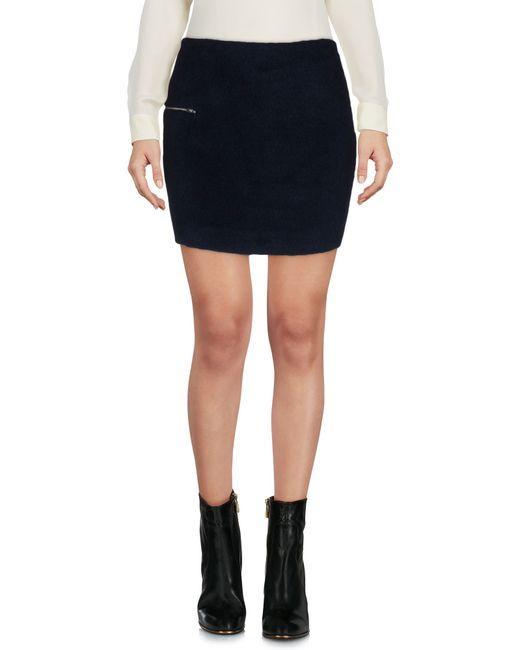
Minirock roud edge schwarz Farbe für Damen